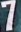
Number: 7